Mike Havenaar

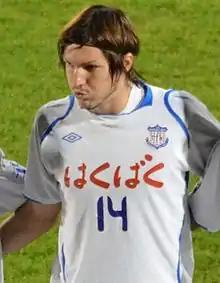
Havenaar playing for Ventforet Kofu in 2010

In 2010, he joined Ventforet Kofu, scoring 20 goals in 30 appearances for the club, helping them gain promotion to J1 League.